Leyland Victory Mark 2

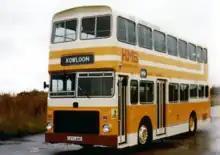
A Kowloon Motor Bus’s Leyland Victory 2 Air-Conditioned design

The Leyland Victory Mark 2 is a front-engined double-decker bus chassis manufactured by Leyland between 1978 and 1981. Like its competitor the Dennis Jubilant it was specifically designed for the contemporary operating environment (hilly roads and one-person operation with a farebox) in Hong Kong.